List of sculptures by Camille Claudel

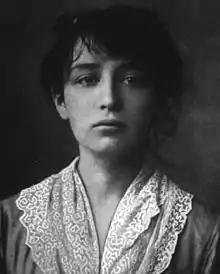
Camille Claudel before 1883

This article lists a selection of notable works created by Camille Claudel. The listing follows the 2005 book "Camille Claudel".